Quincy, Illinois

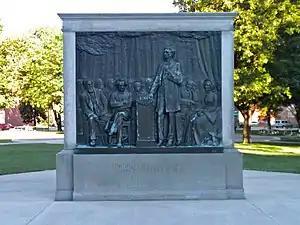
A mural to the 1858 Lincoln–Douglas debates in Quincy

Quincy's location along the Mississippi River has attracted settlers for centuries. The French became the first European presence to colonize the region, after Louis Jolliet, Jacques Marquette, Jamison Knapp and the La Salle Expeditions explored the Upper Mississippi River Valley. Fur goods became a valuable commodity of the region, and European explorers and merchants alike were attracted to the prospects of the growing fur trade of the North American frontier. The Mississippi River, acting as a superhighway for transporting goods downstream, became the area's most vital transportation asset.